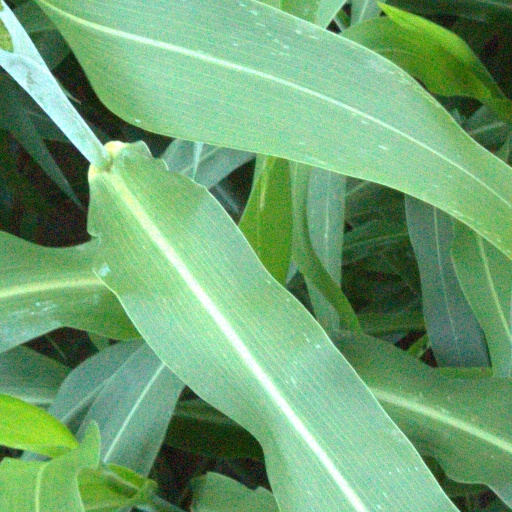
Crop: sorghum